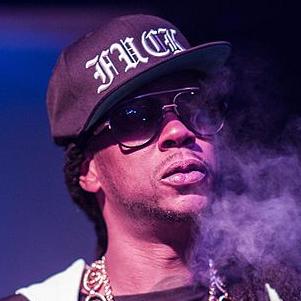
Age: 36